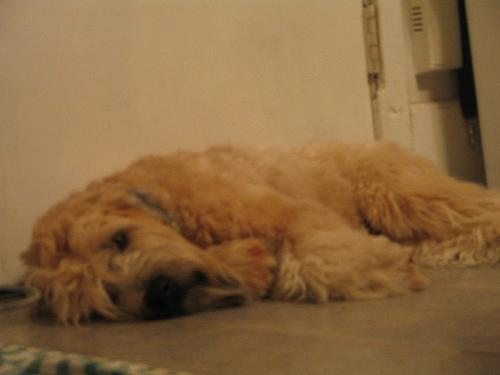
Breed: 235-n000090-soft_coated_wheaten_terrier